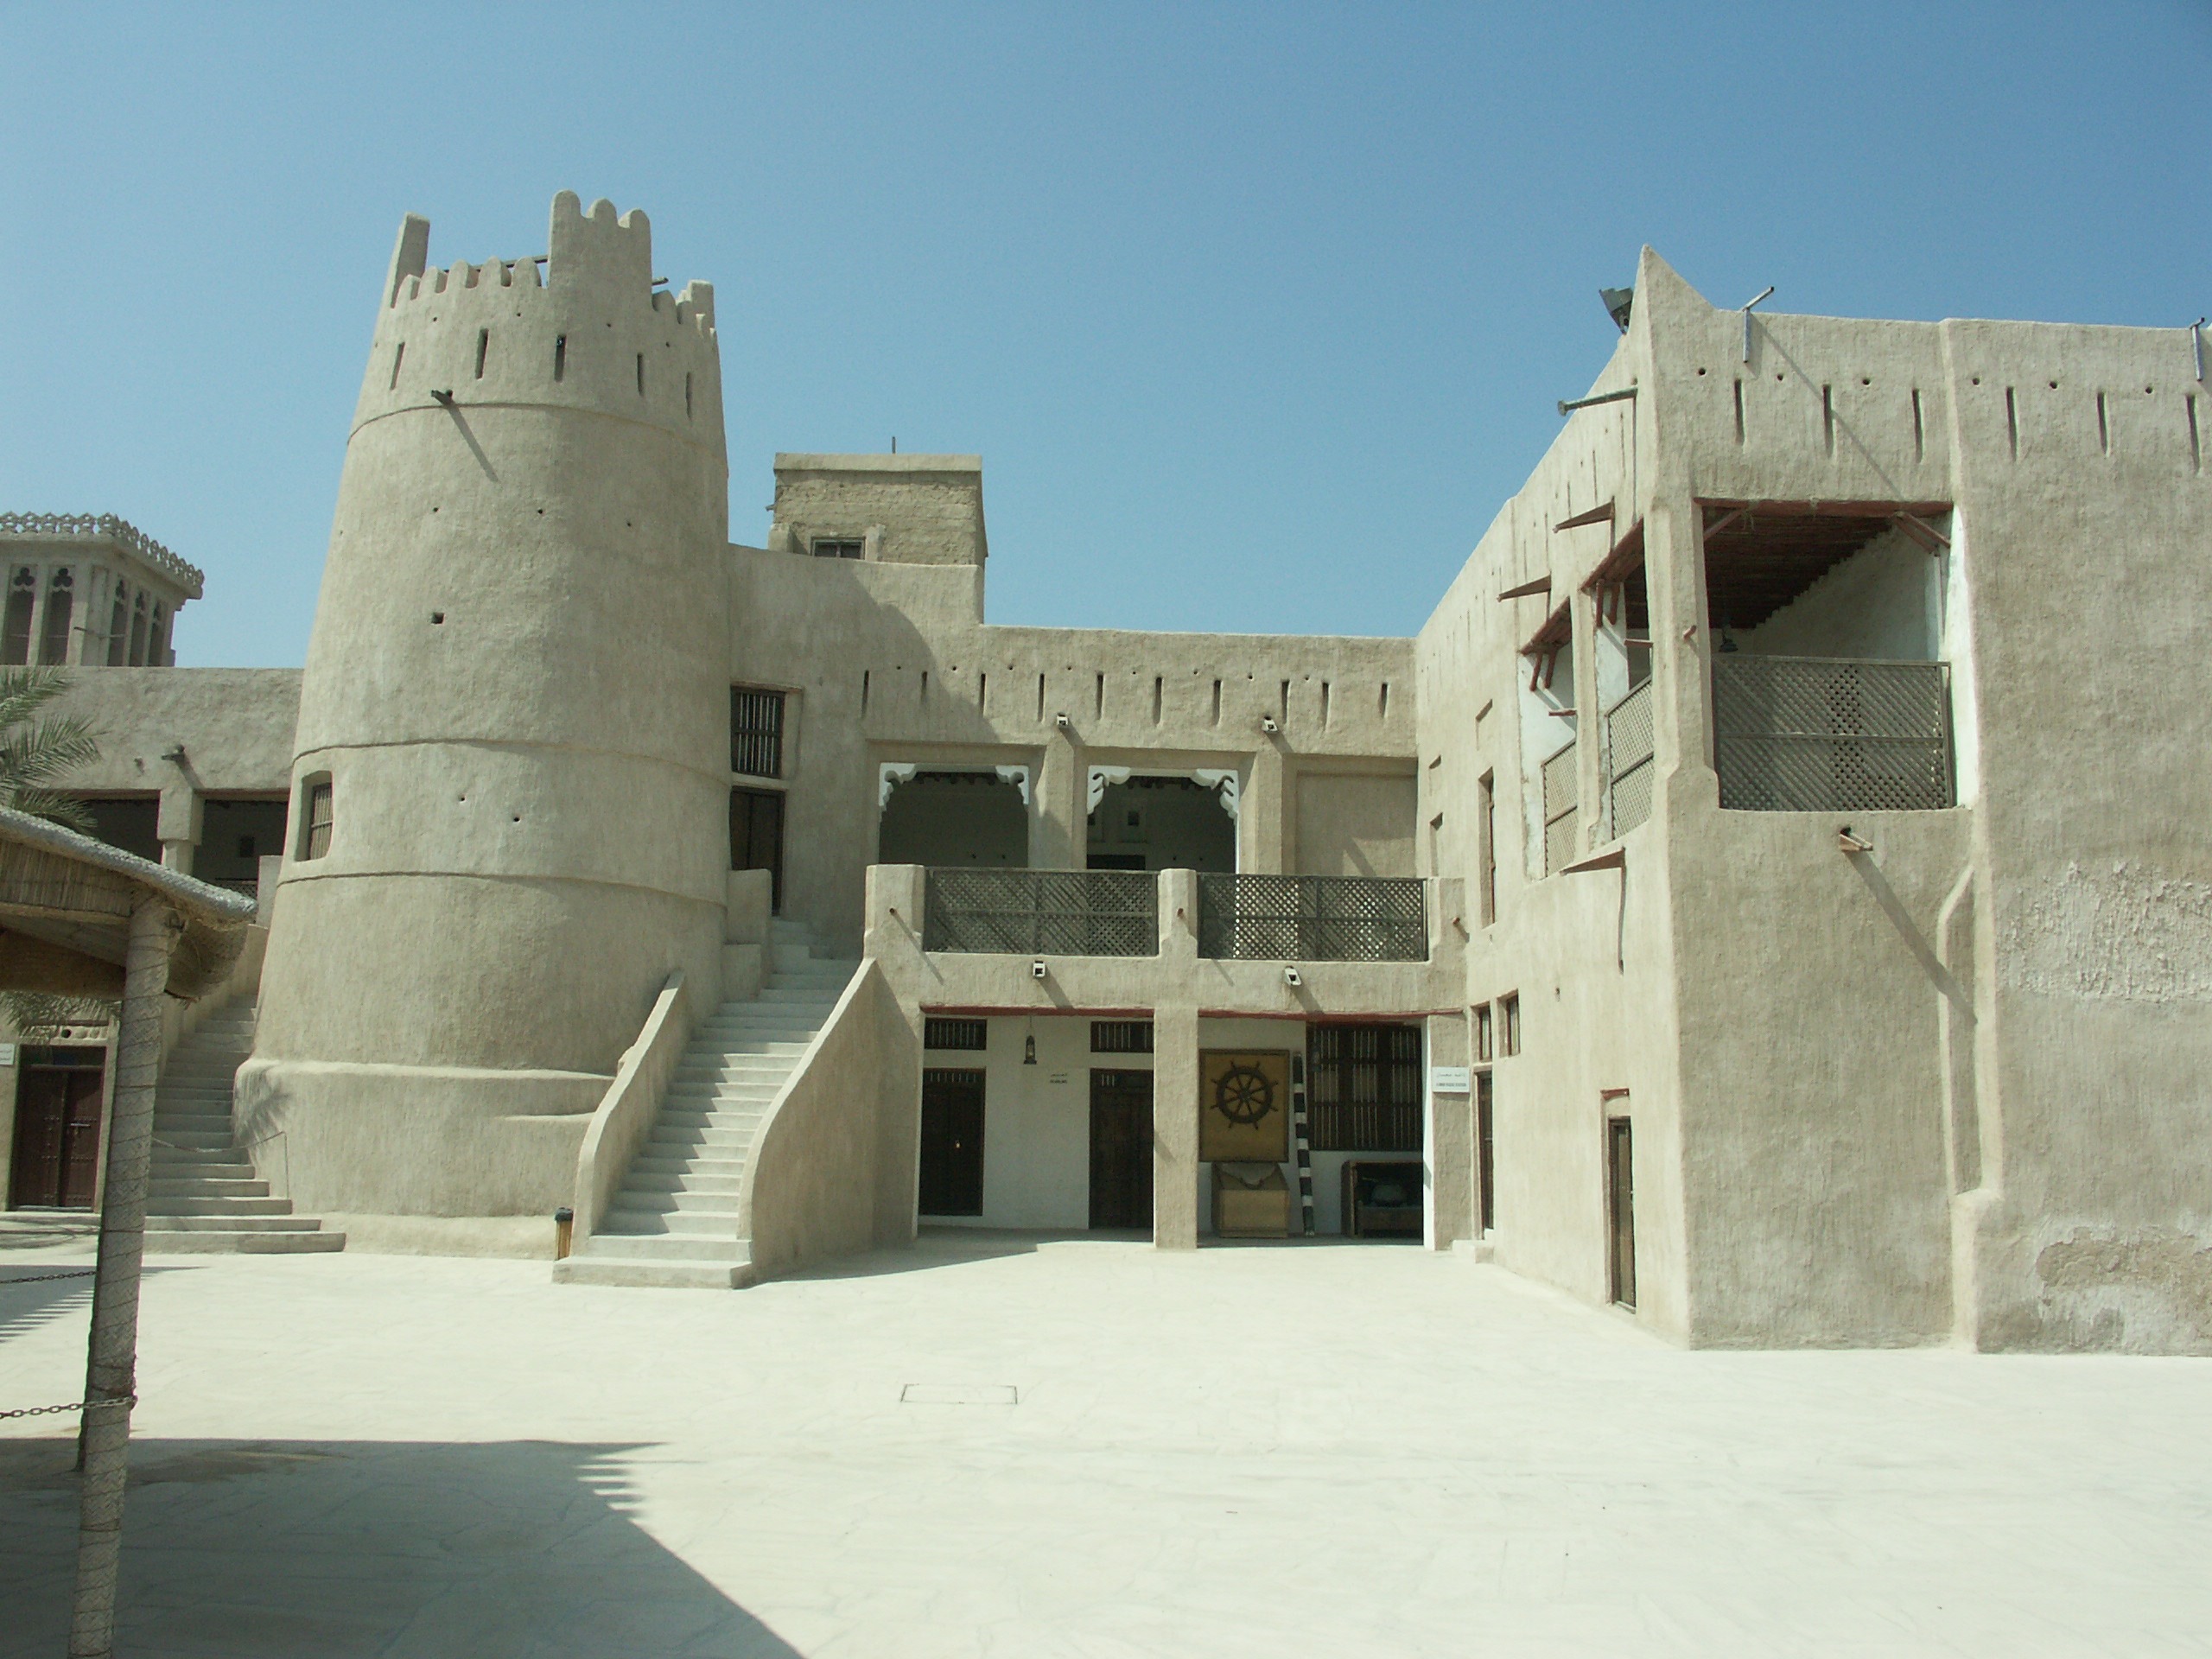
architecture, building, tower, fortification, history, uae, islam, arabia, arabic, u a e, ancient history, sharjah